Chicago and Eastern Illinois Railroad

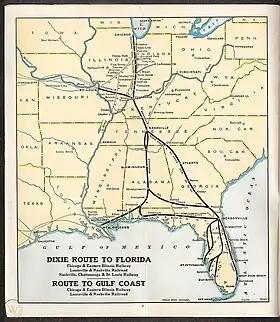
Map of the Dixie Route to Florida and connecting lines, published by the C&EI, L&N, and NC&StL railroads, 1926.

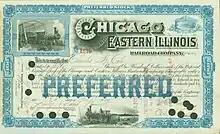
Preferred Share of the Chicago and Eastern Illinois Railroad Company, issued 25. July 1889

The Chicago and Eastern Illinois Railroad was a Class I railroad that linked Chicago to southern Illinois, St. Louis, and Evansville. Founded in 1877, it grew aggressively and stayed relatively strong throughout the Great Depression and two World Wars before finally being purchased by the Missouri Pacific Railroad (MP or MoPac) and the Louisville and Nashville Railroad (L&N). Missouri Pacific merged with the C&EI corporate entity in 1976, and was later acquired itself by the Union Pacific Railroad.